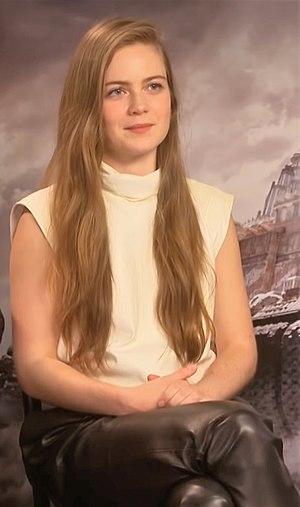
Hera Hilmar, née Hera Hilmarsdóttir le 27 décembre 1988, est une actrice islandaise.